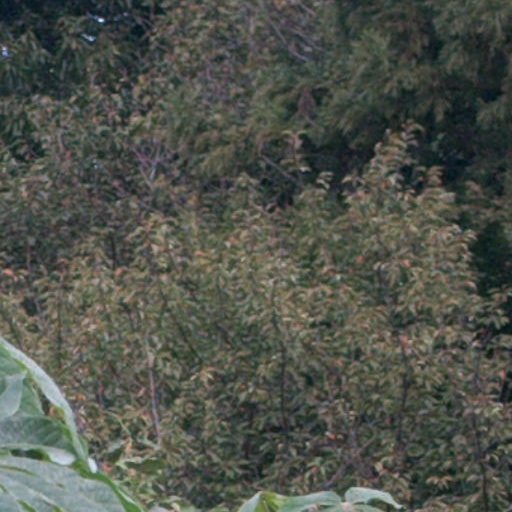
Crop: cassava